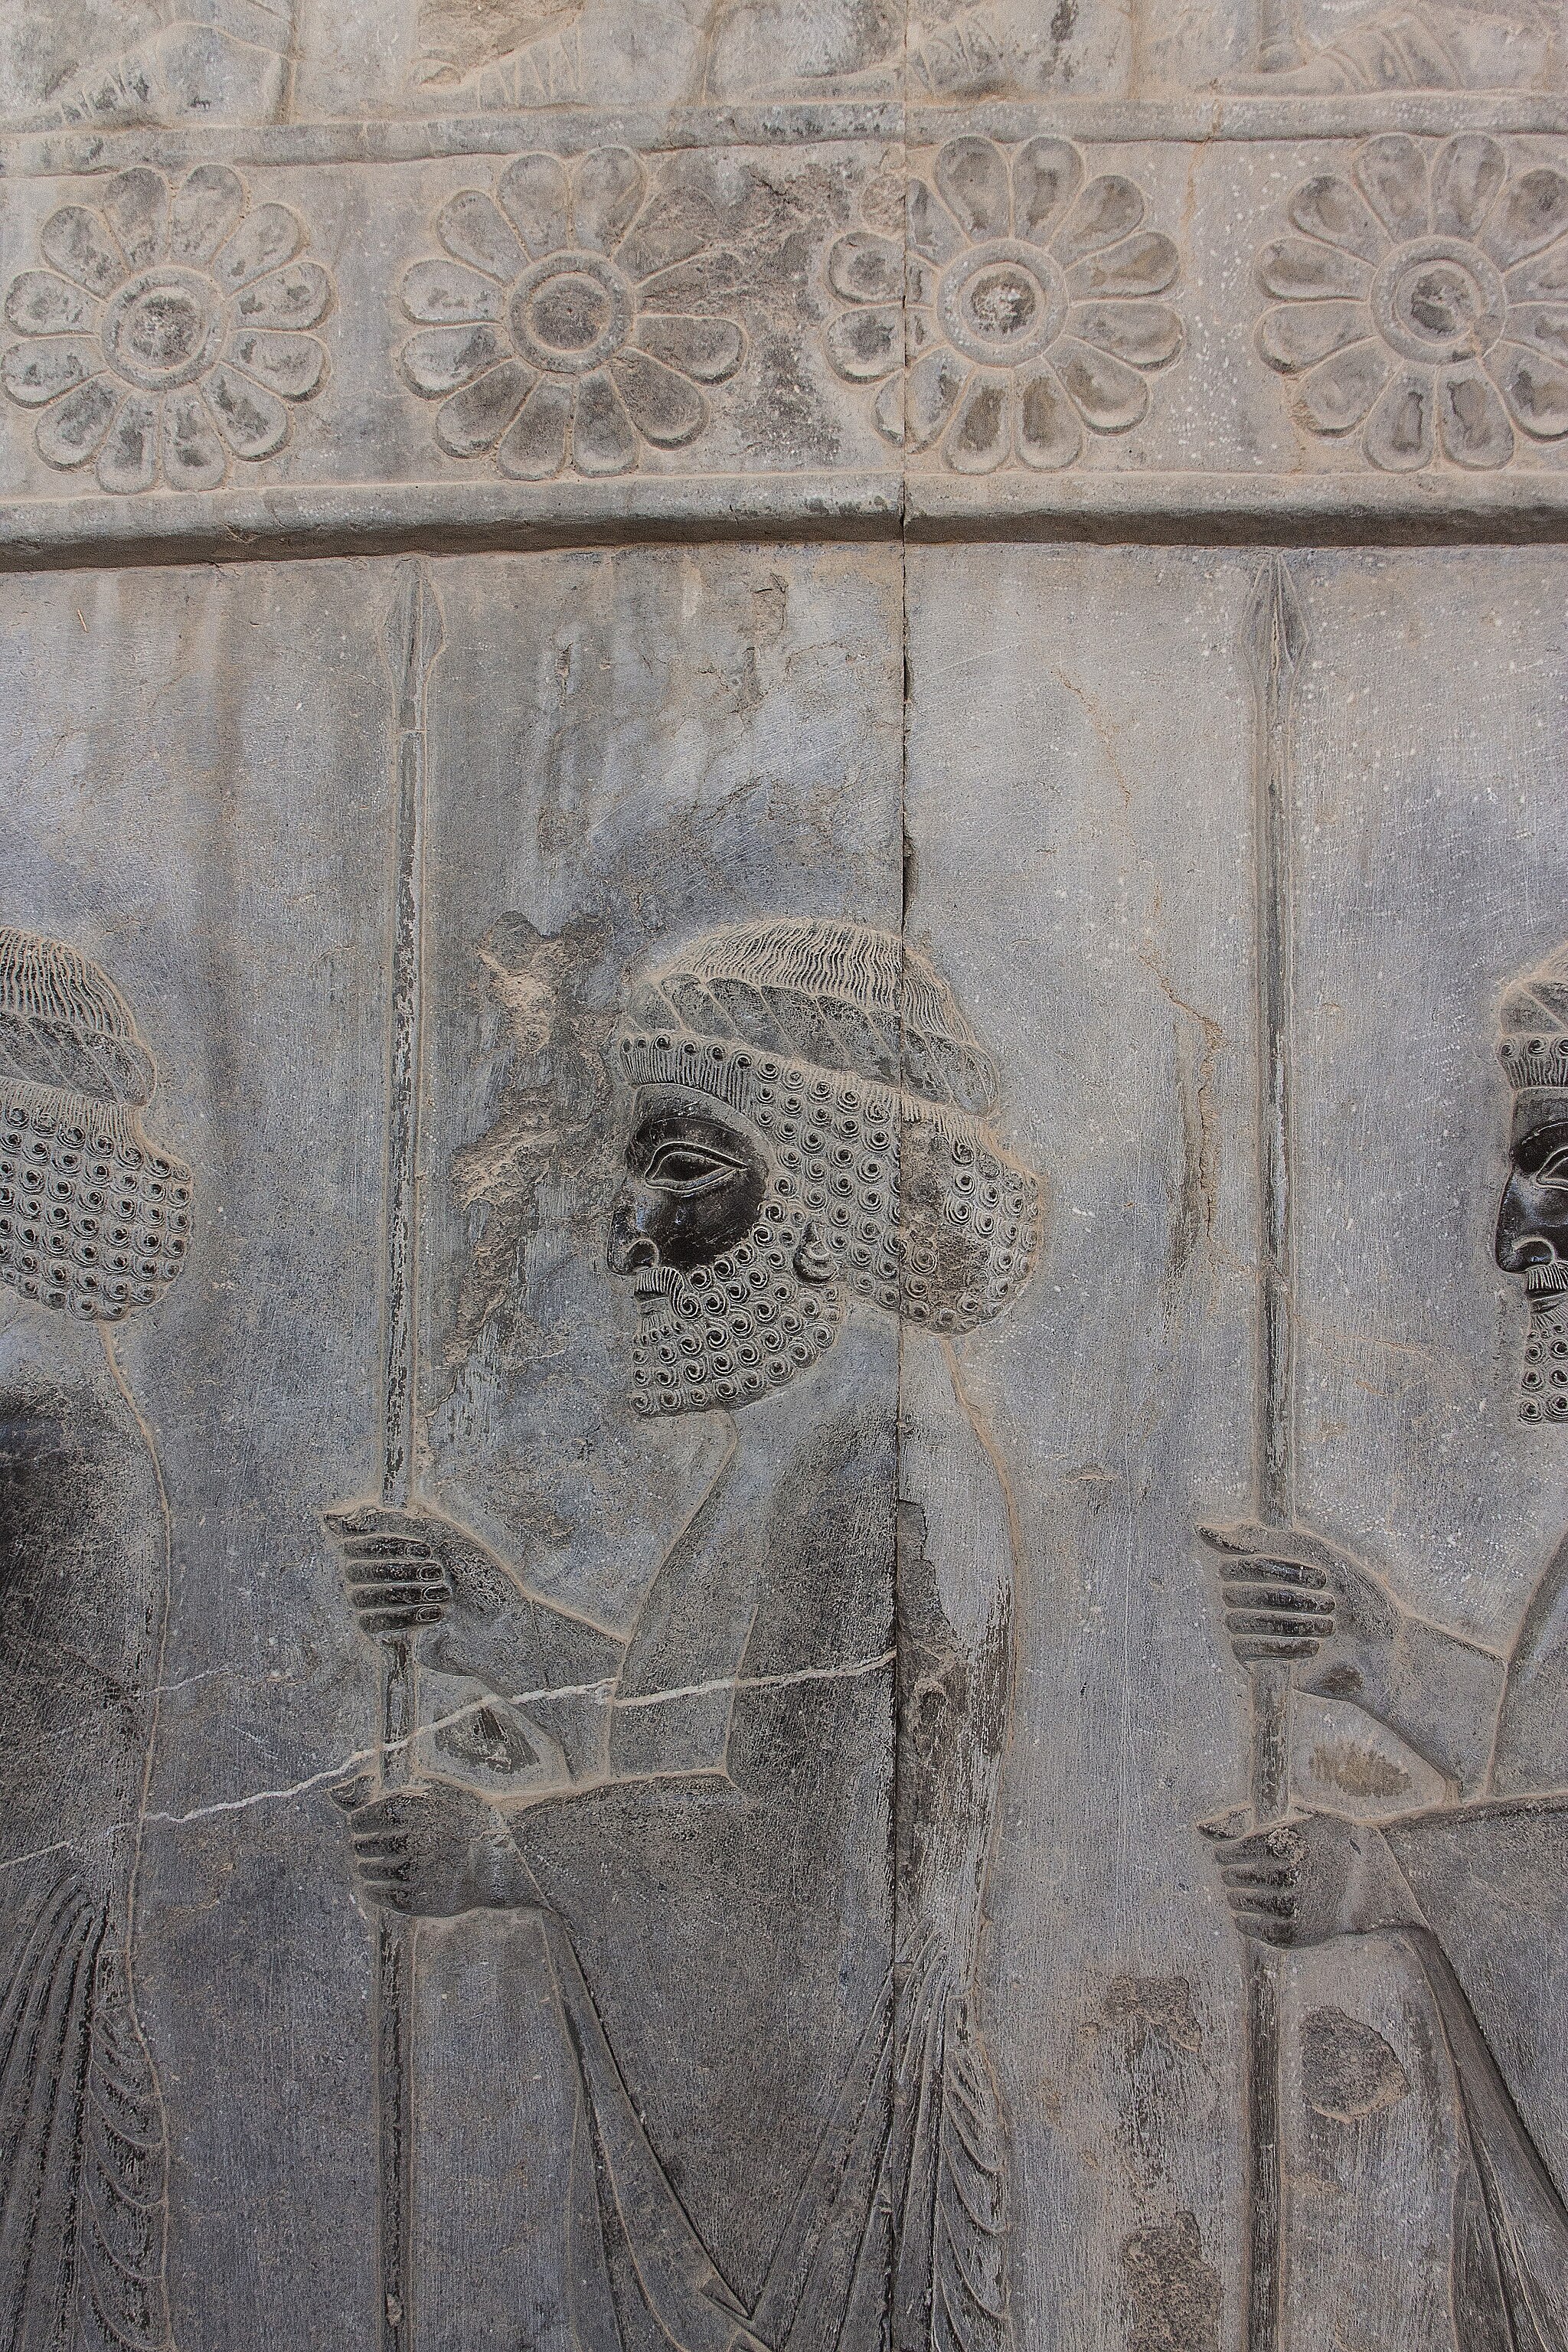
Title: Apadana eastern stairs north side 03
Description: Apadana eastern stairs north side
Date: 2016-04-29 09:07:13
Categories: Self-published work, Achaemenids warriors, Apadana eastern stairs